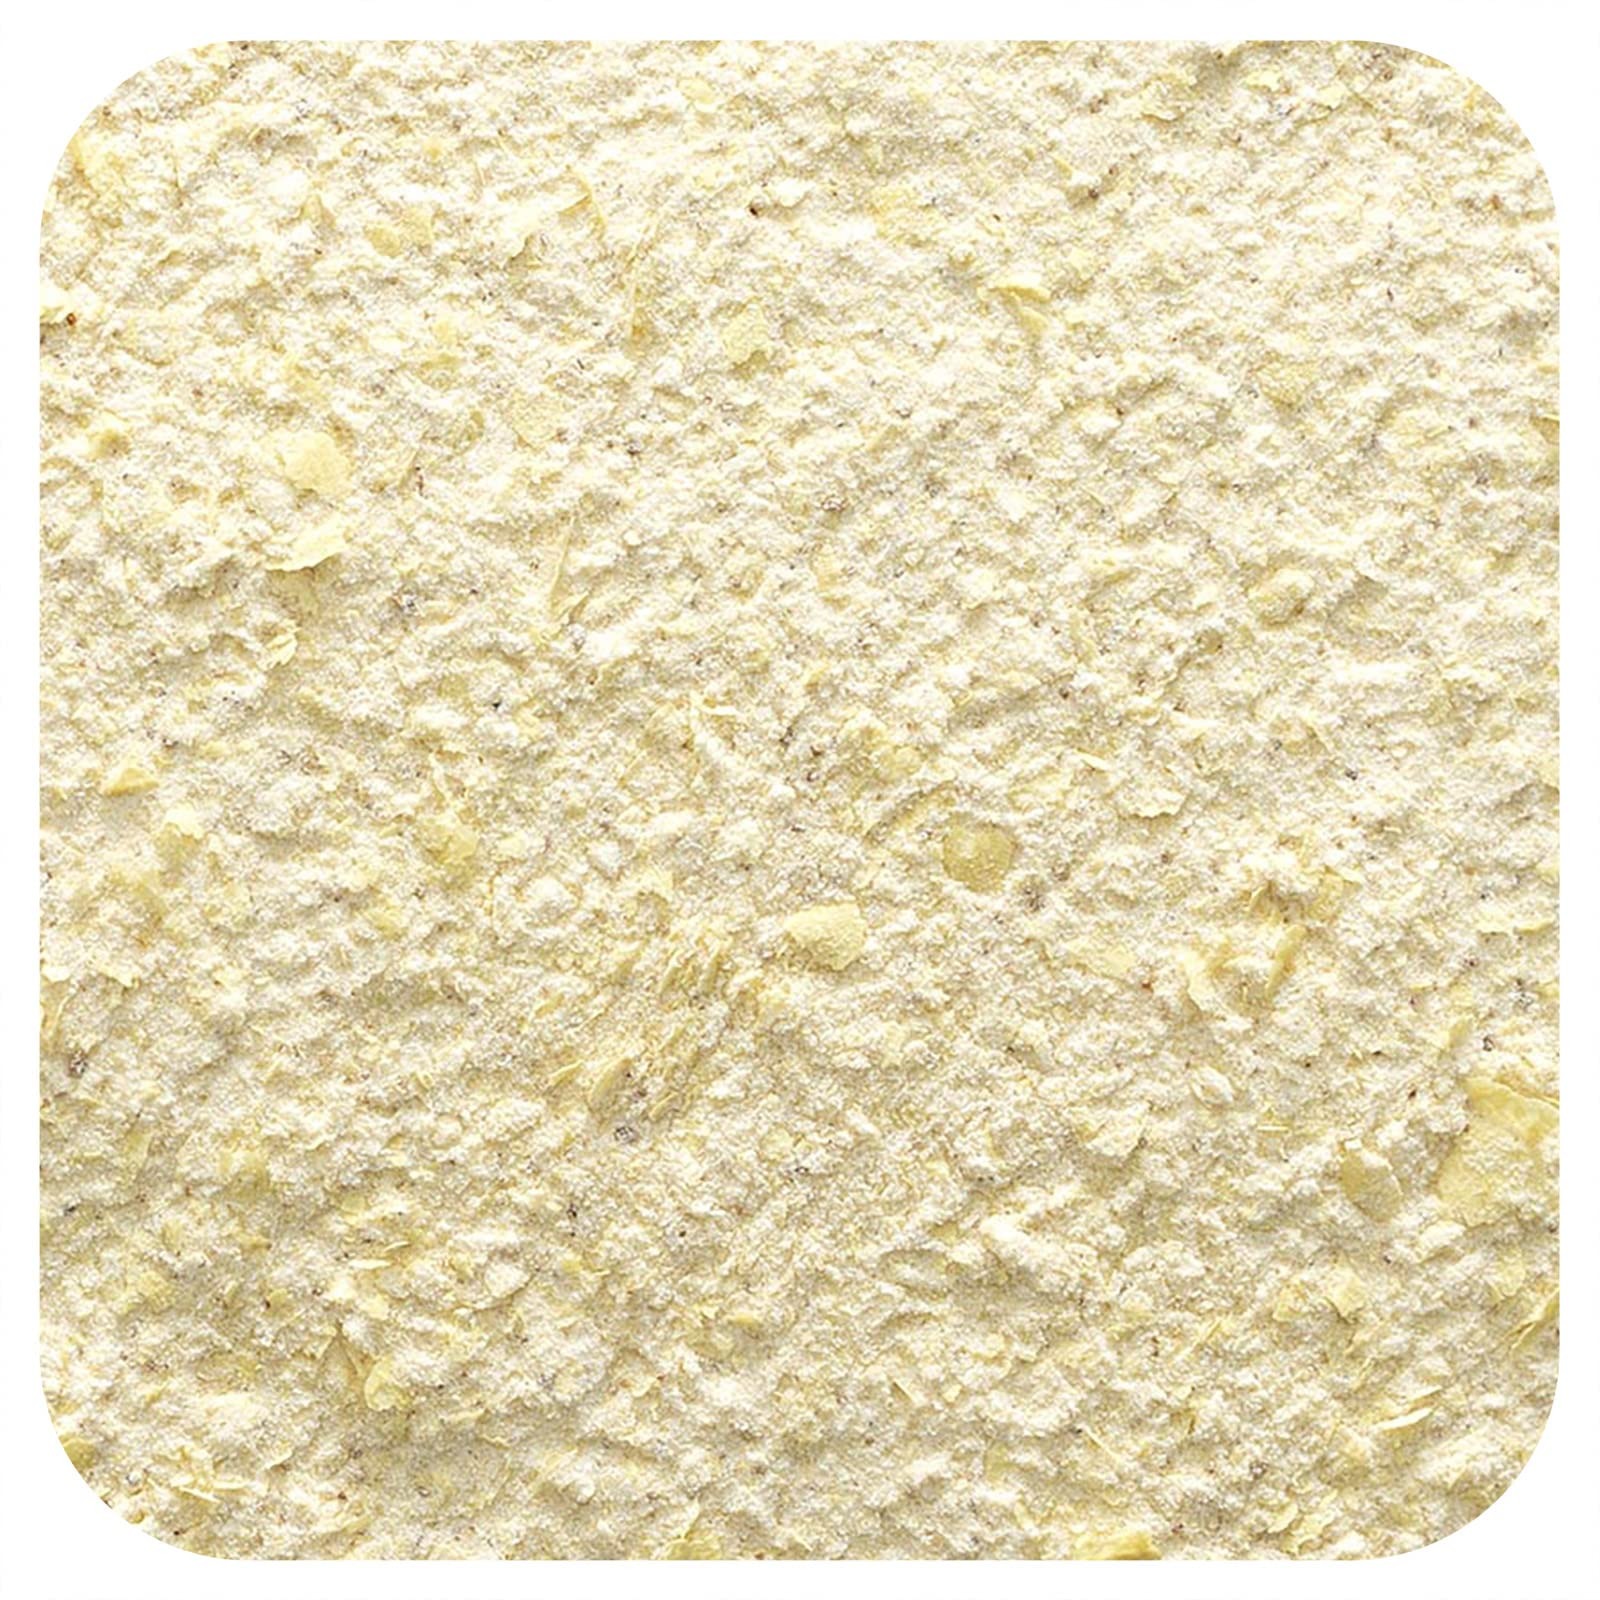
Item Name: Frontier Co-op Popcorn Seasoning, Cheddar and Spice, Salt-Free | 1 lb. Bulk Bag
Bullet Point 1: Salt-Free
Bullet Point 2: 1 pound bulk bag (16 ounces)
Product Description: Youll never drench popcorn in butter again once you try one of these healthful popcorn seasonings instead. Choose cheesy flavors or sour cream and onion.
Value: 16.0
Unit: Ounce

Price: 16.365